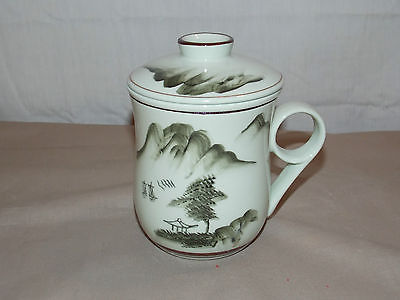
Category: mug